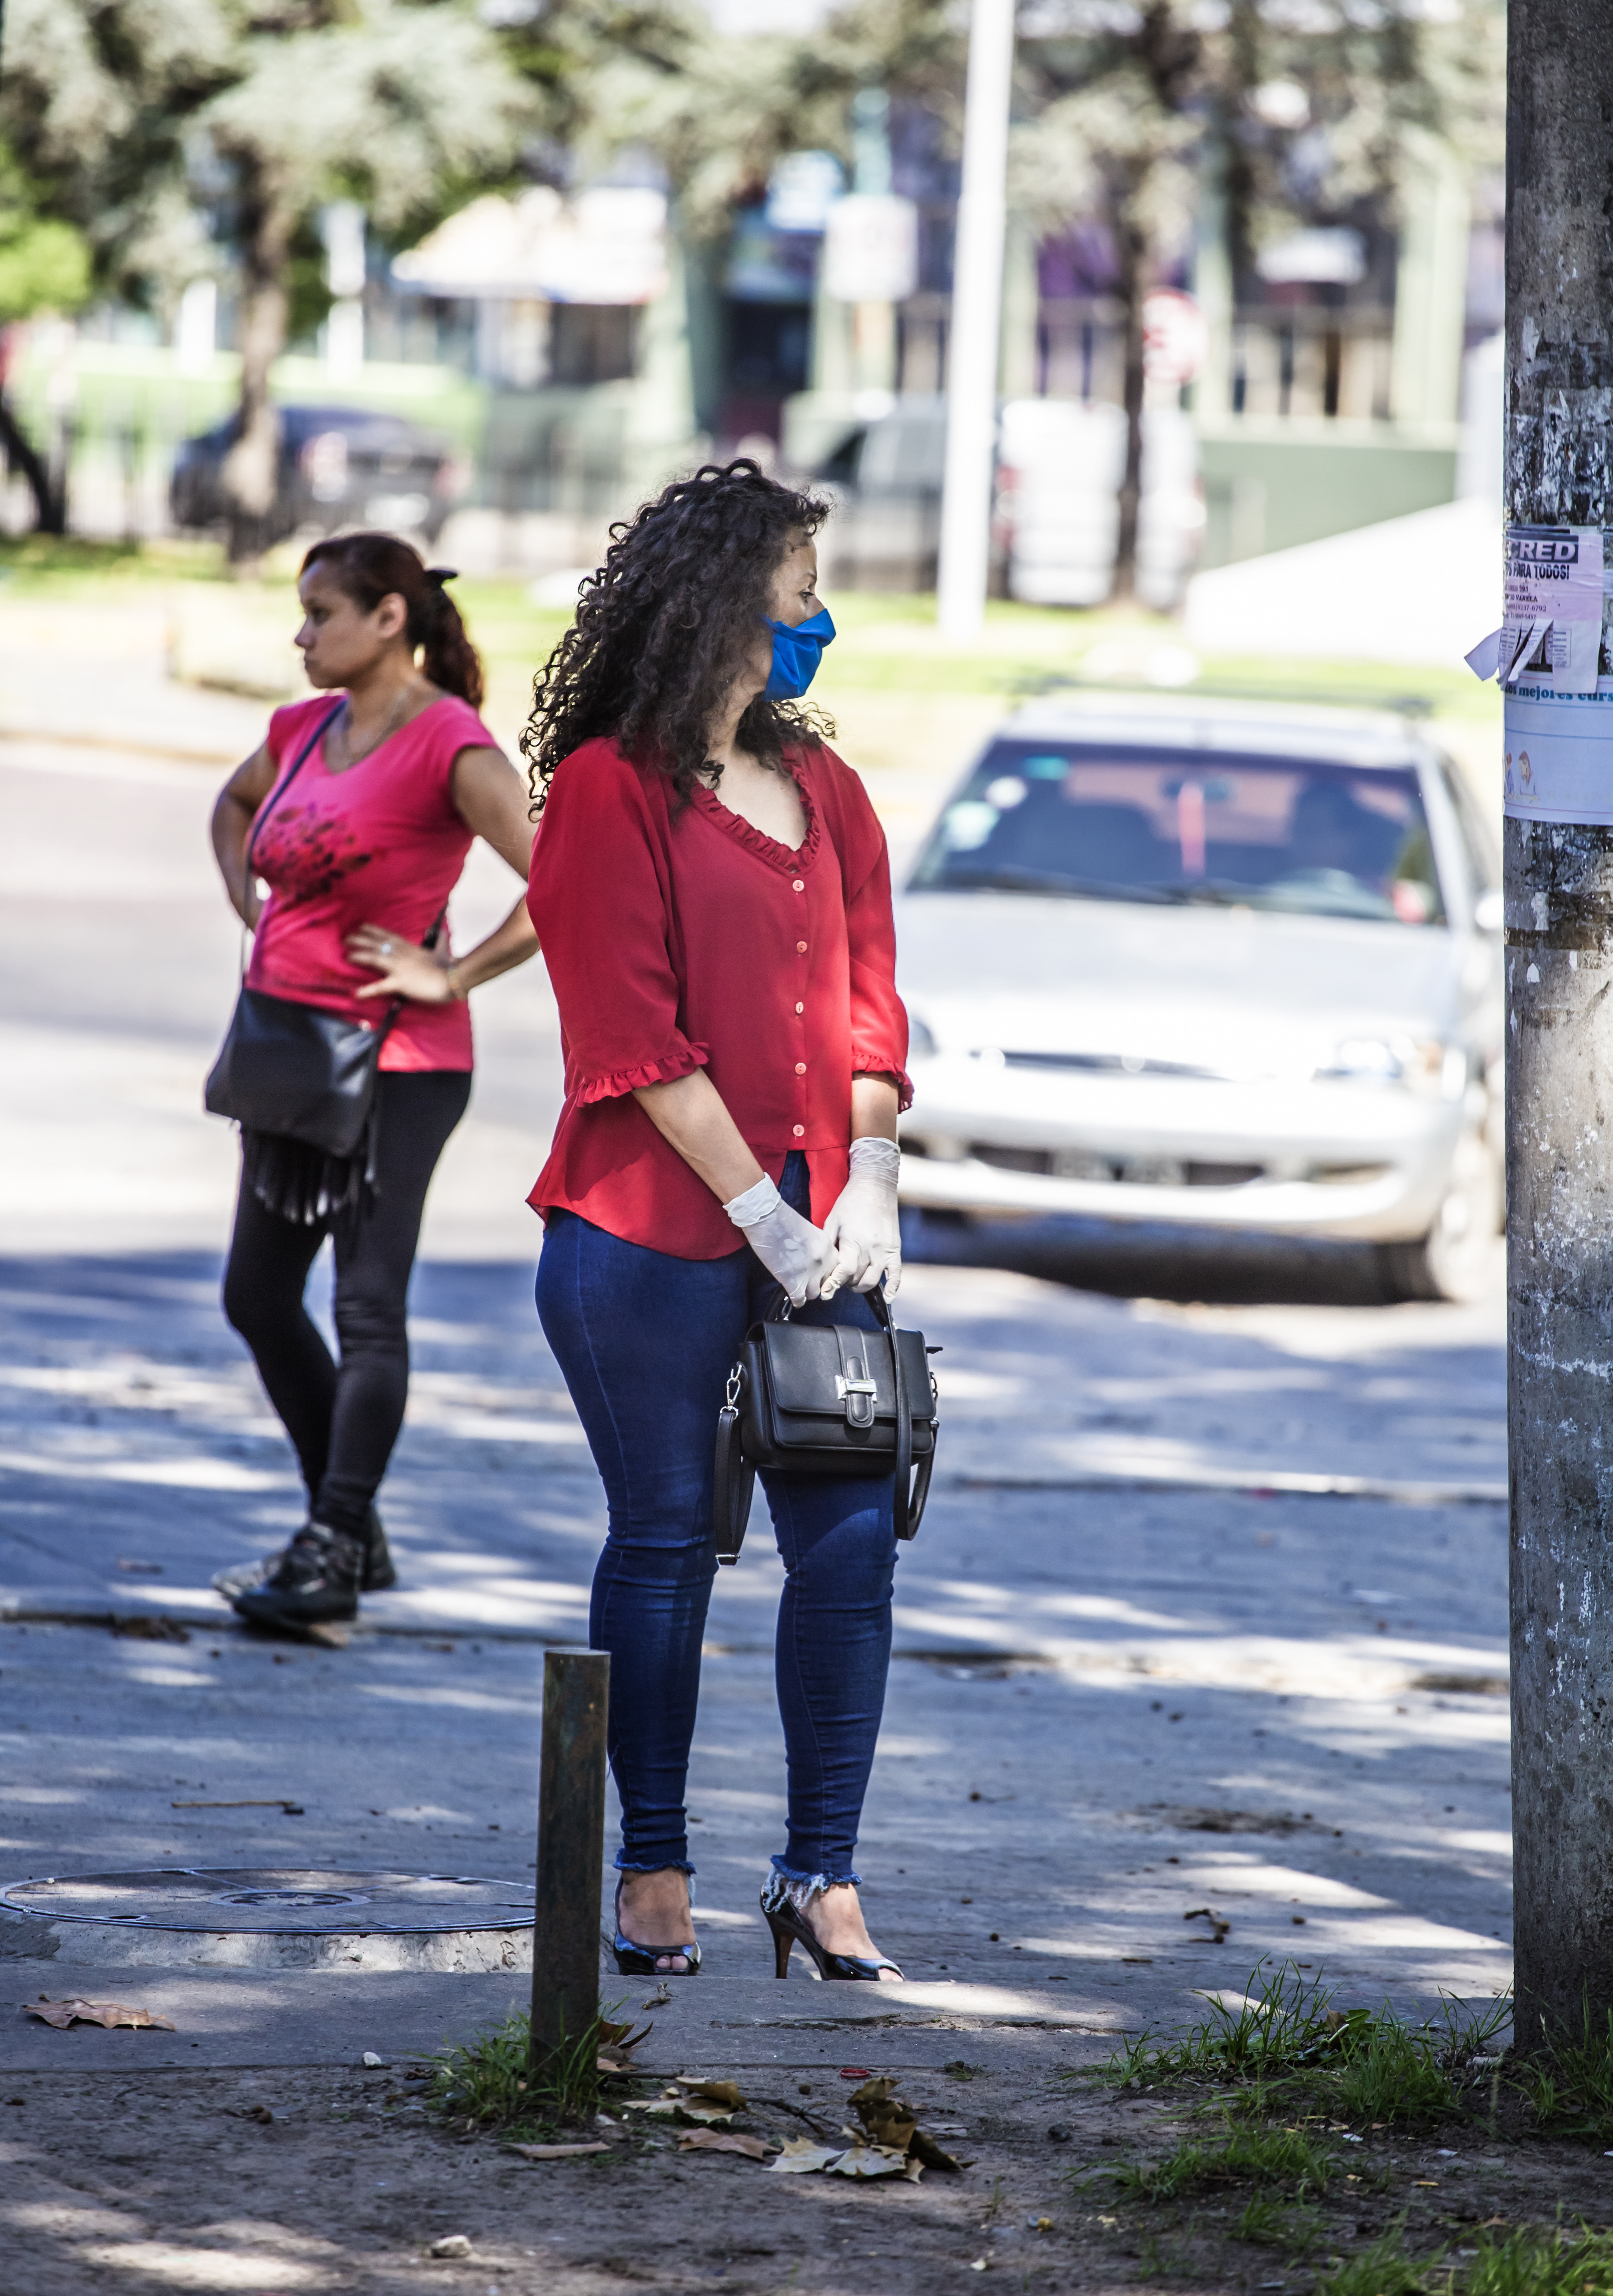
woman, photograph, people, jeans, street fashion, beauty, fashion, yellow, snapshot, pedestrian, walking, standing, footwear, street, interaction, leg, long hair, infrastructure, photography, denim, vacation, textile, smile, sidewalk, road, tourism, shoe, jacket, waist, trousers, gesture, brown hair, human leg, city, style